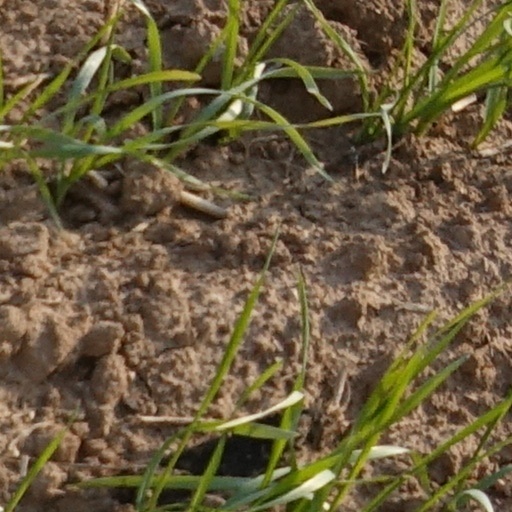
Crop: wheat